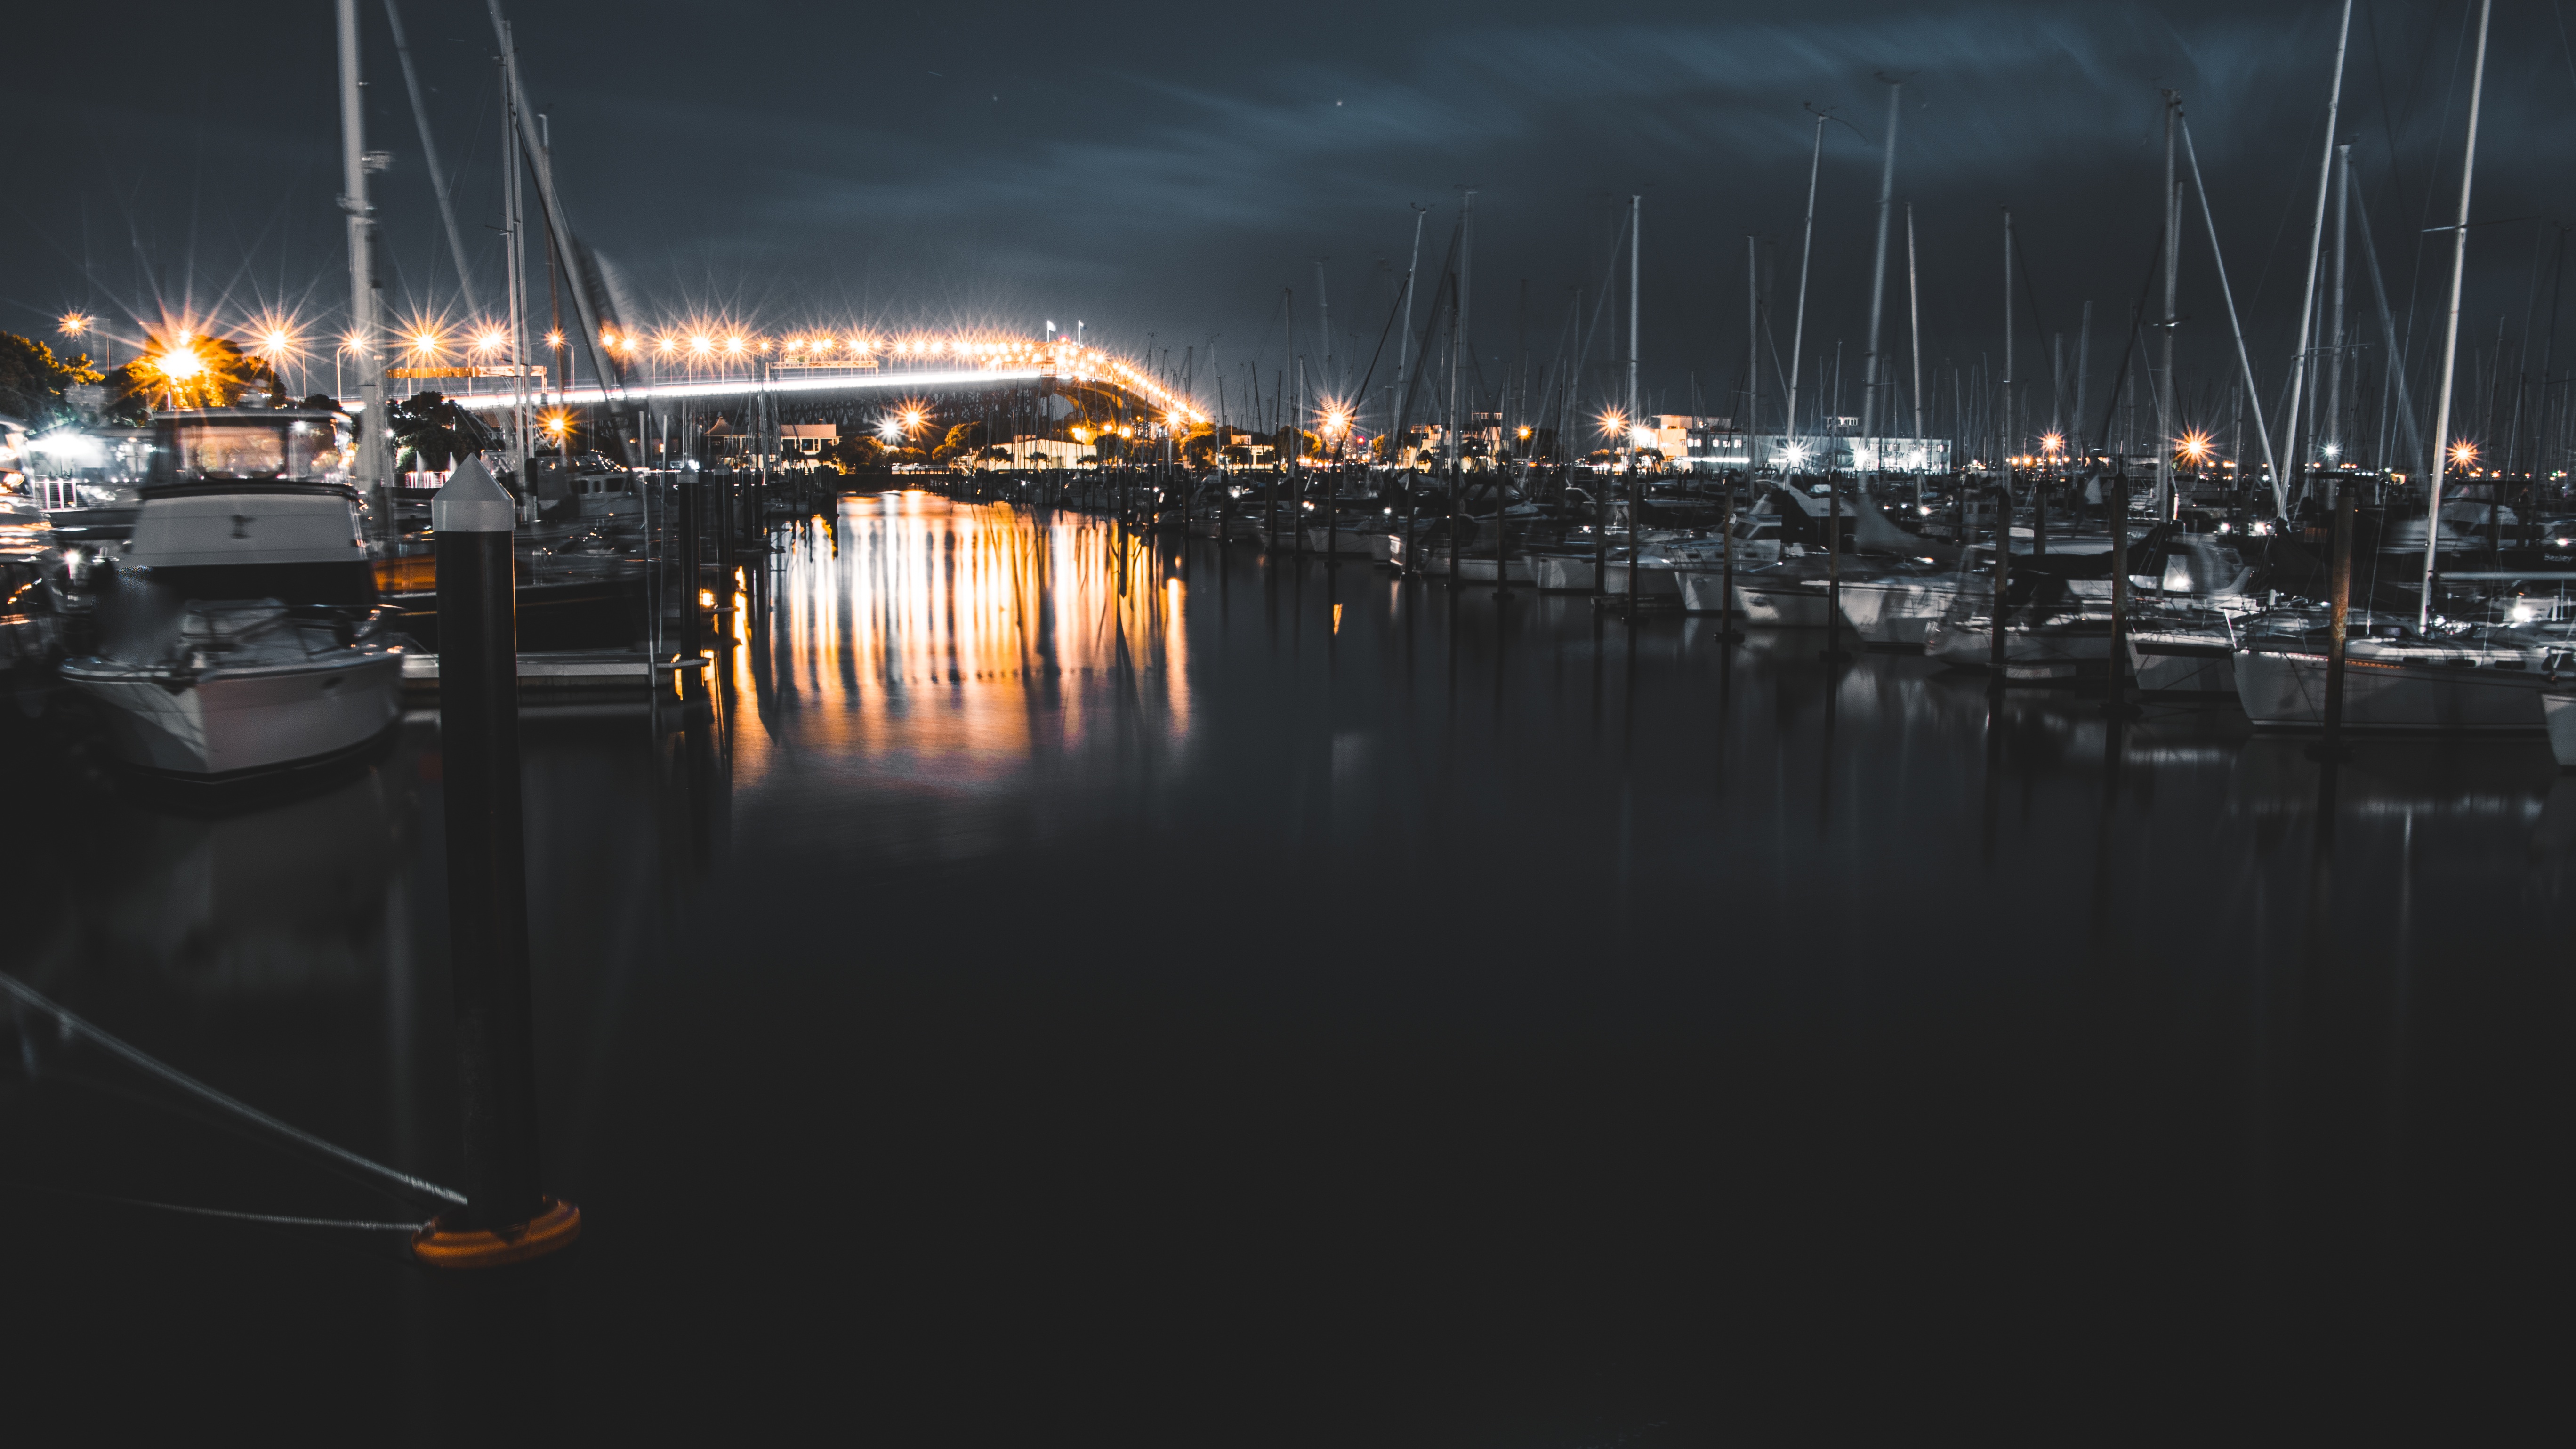
dock, boat, night, cityscape, dusk, evening, reflection, vehicle, darkness, marina, watercraft